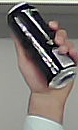
Product: monster_energydrink